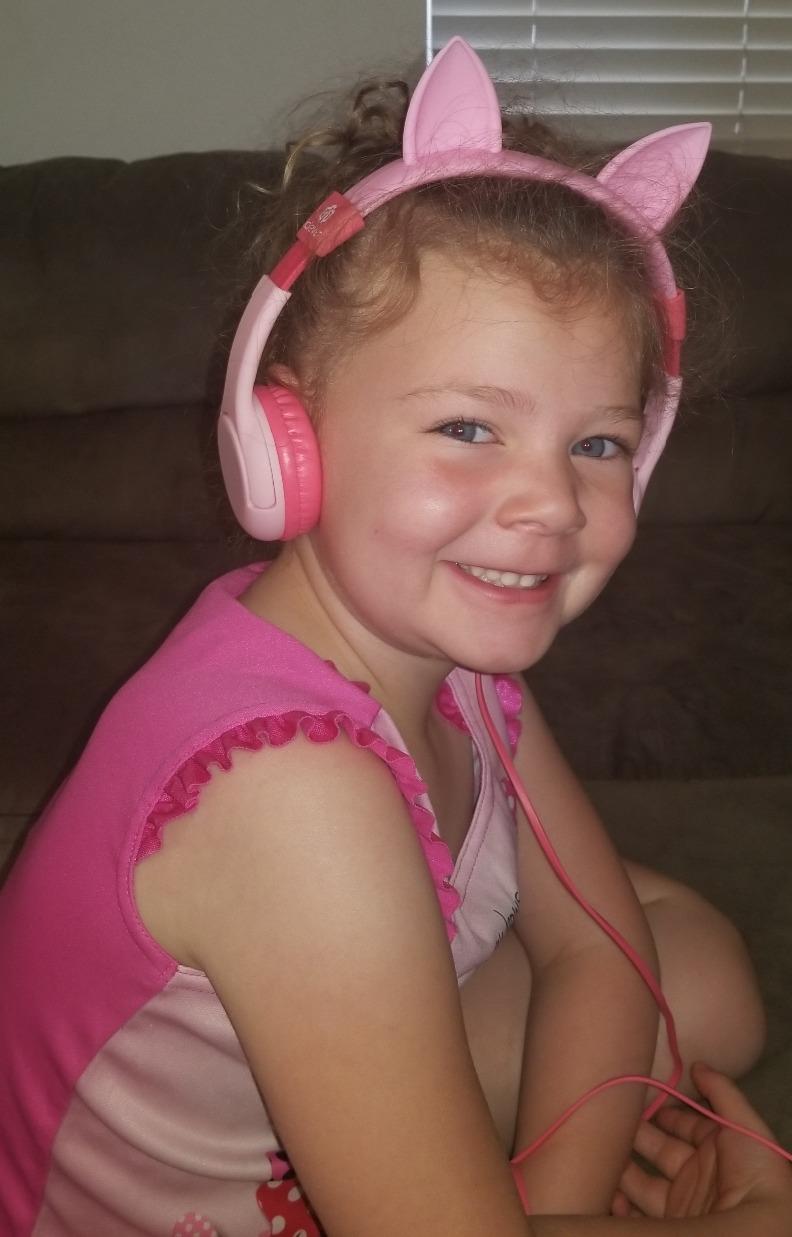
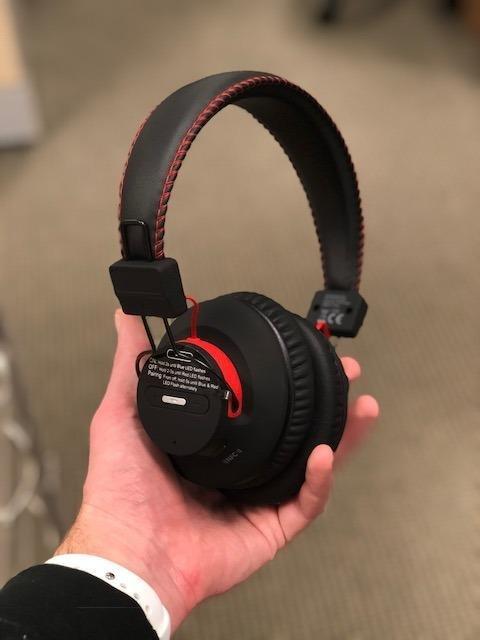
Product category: headphones
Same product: no